The Stabilizer

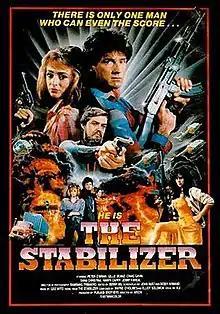
DVD cover

The Stabilizer is a 1984 Indonesian action film directed by Arizal, produced by Parkit Film (The Punjabi Brothers) and distributed by Troma Entertainment. The movie stars New Zealand born actor Peter O'Brian who plays Peter Goldson, also known as The Stabilizer. He is an FBI agent who is sent to Thailand to retrieve a brilliant professor who has been captured by the drug lord Greg Rainmaker.